John Renshaw Carson

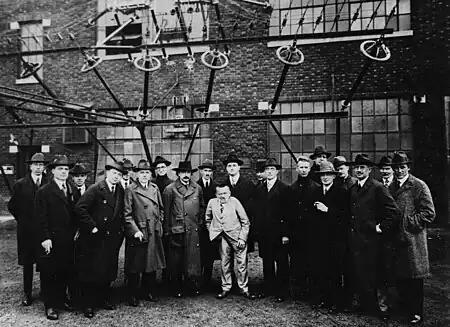
John Renshaw Carson, 9th from left (often misidentified as Nikola Tesla), in a group of prominent scientists at a demonstration of RCA's trans-ocean communication at the New Brunswick Marconi Station, April 23, 1921. Albert Einstein is 8th from left, and Charles Steinmetz is at center, in light-colored suit.

John Renshaw Carson (June 28, 1886 – October 31, 1940) was an American transmission theorist for early communications systems. He invented single-sideband modulation and developed the Carson bandwidth rule for estimating frequency modulation (FM) bandwidth. In 2013 Carson was inducted into the Electronic Design Hall of Fame for his contributions to communications.